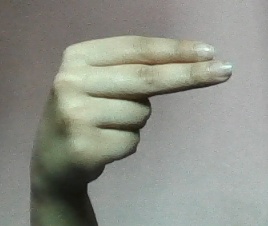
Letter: ain